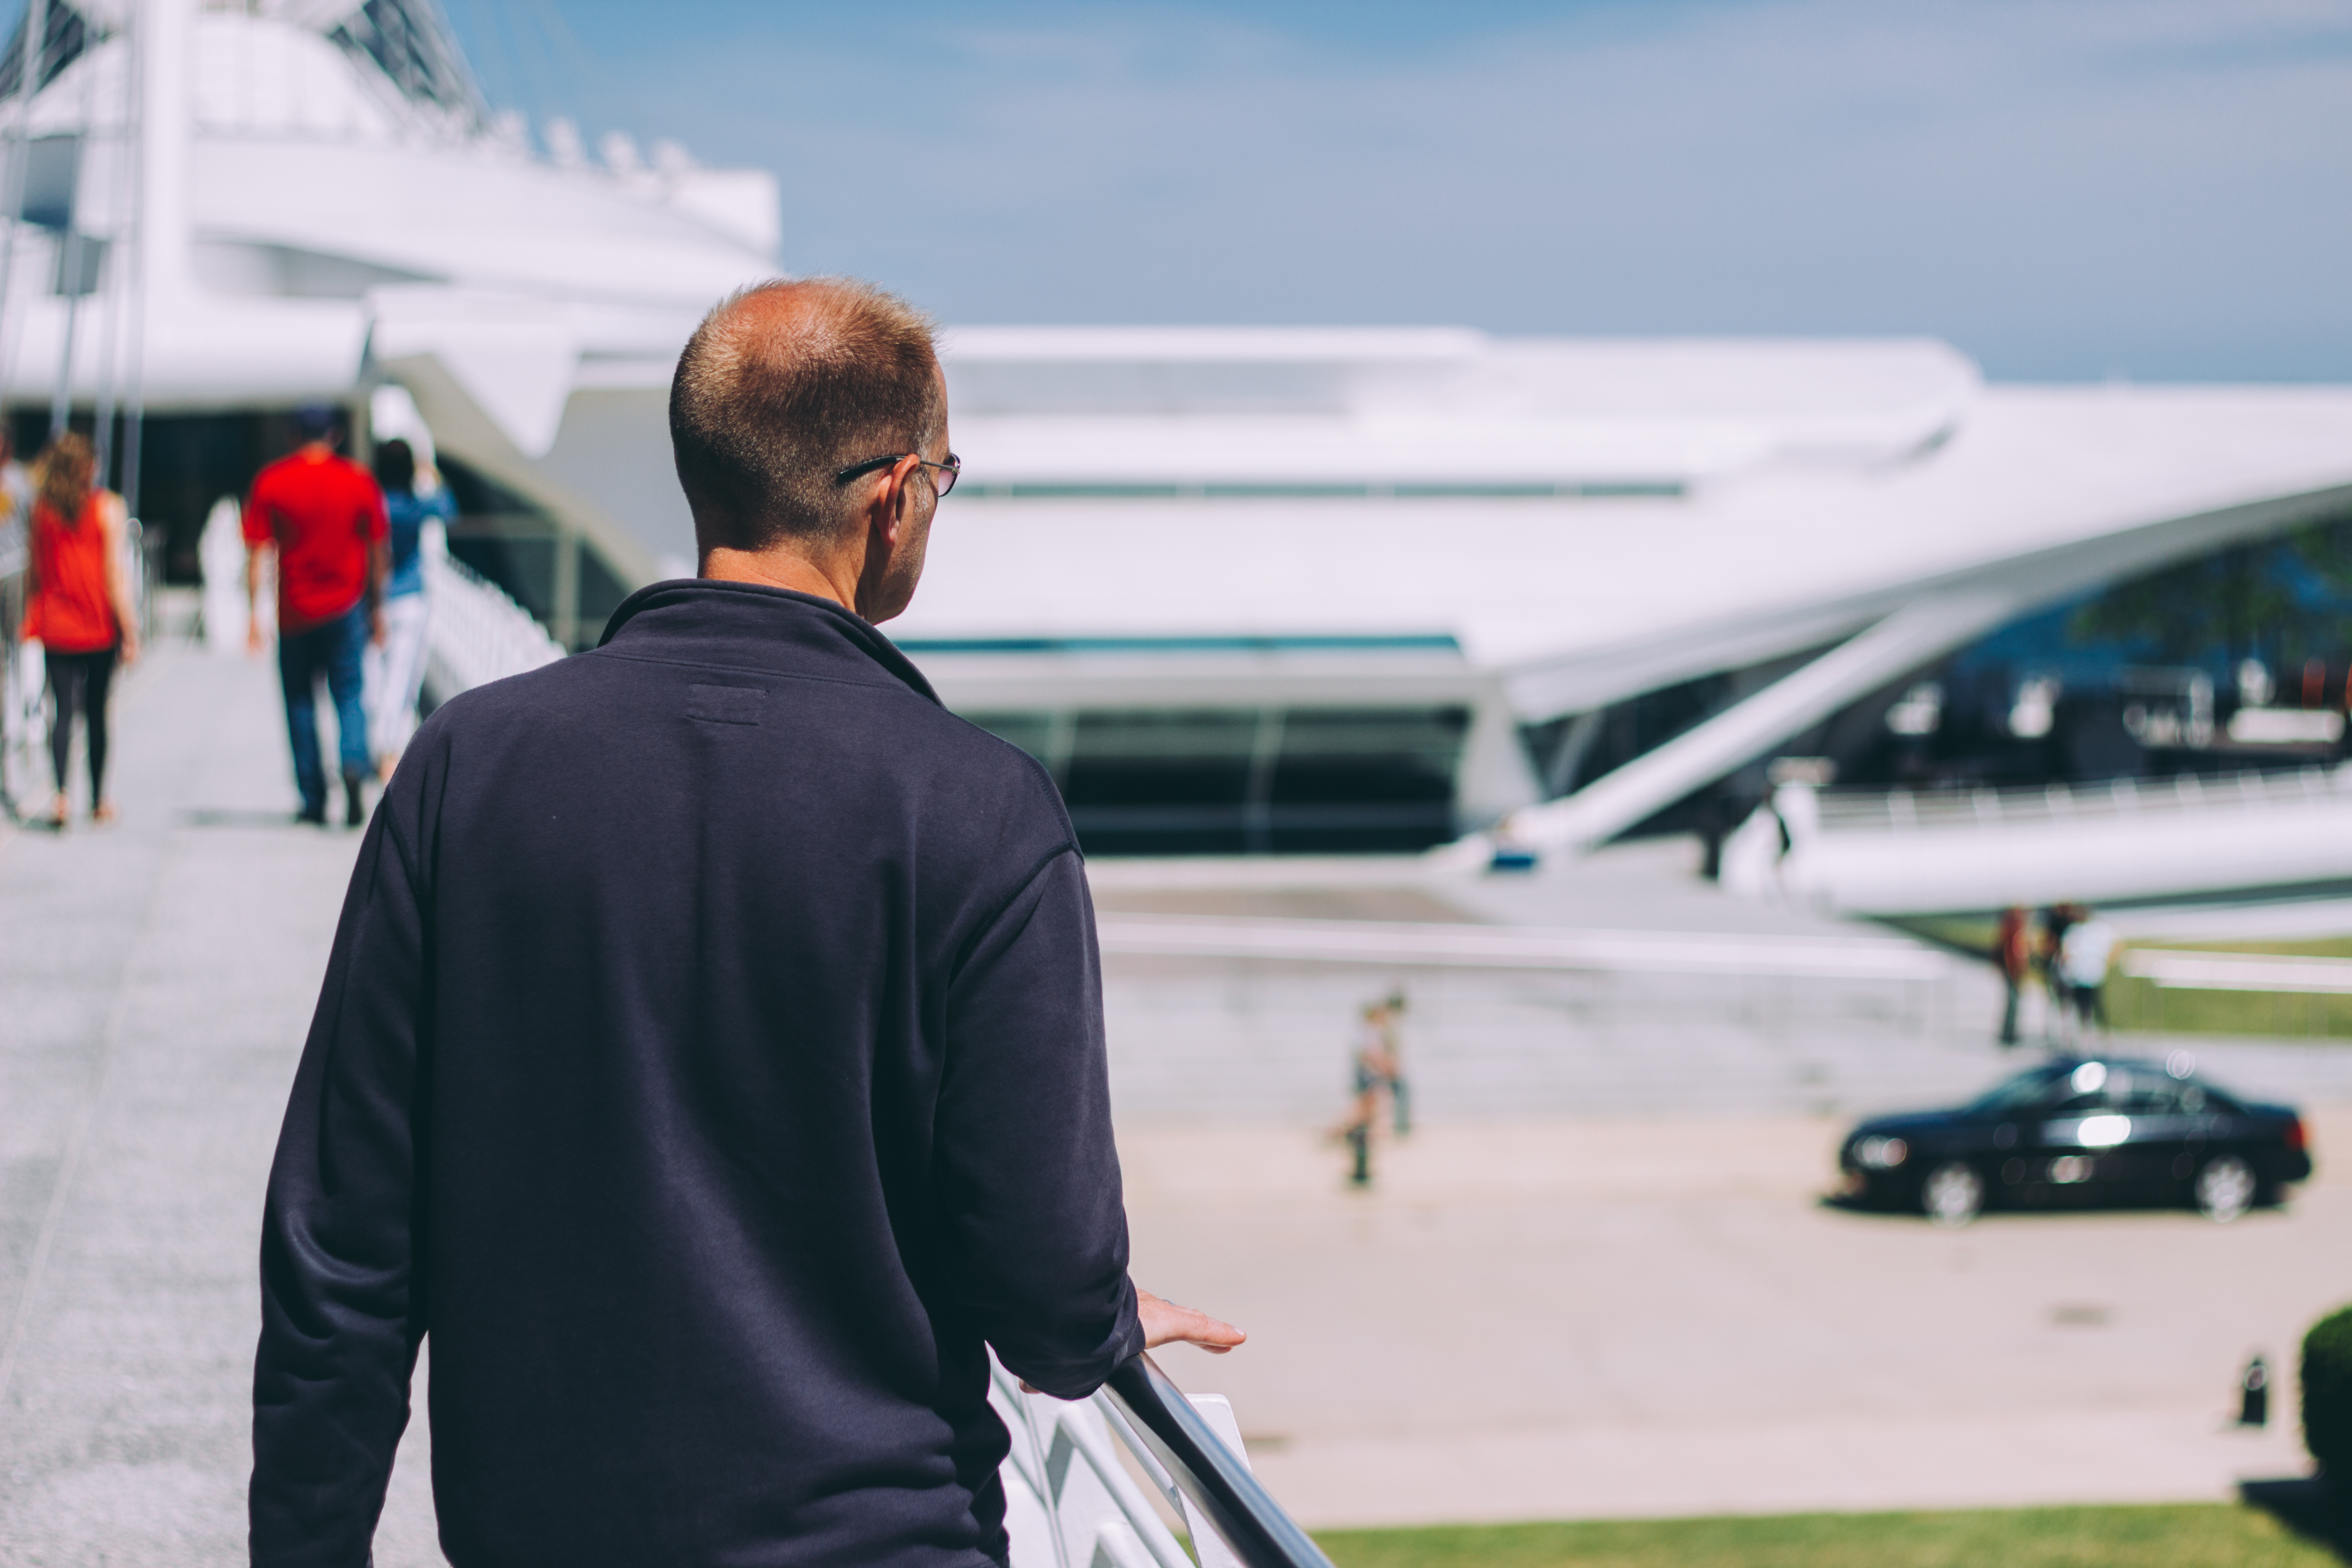
man, blur, structure, people, car, building, city, travel, airplane, aircraft, vehicle, aviation, footbridge, adult, royalty free images